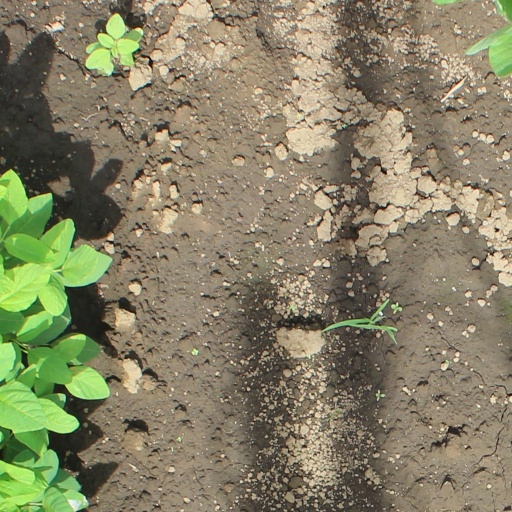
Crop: soybean